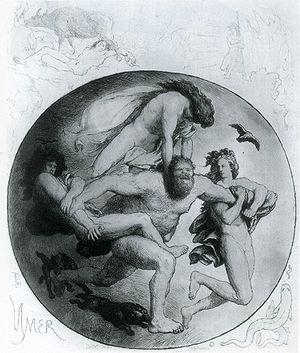
Dans la mythologie nordique, Ymir aussi nommé Aurgelmir, Brímir ainsi que Bláinn, est un géant, il est la première créature vivante ainsi que la source de la création de la Terre par Odin et ses deux frères, qui utiliserent son cadavre après l'avoir exécuté pour créer celle ci.
Dans la mythologie nordique, les nains sont des créatures vivant sous terre, dans les pierres ou les montagnes. Ils sont mentionnés dans les Eddas et les sagas nordiques et se caractérisent par leur habileté, et possèdent parfois des pouvoirs magiques et une grande sagesse. Les nains sont responsables de la fabrication de la majorité des attributs divins, mais demeurent parfois opposés aux dieux, et sont souvent confondus avec les alfes noirs et les jötnar. À l'origine, ils n'étaient pas décrits de petite taille, cette caractéristique est apparue dans les sagas tardives. La croyance en des nains caricaturaux, de petite taille et généralement malins et mystérieux, est restée dans le folklore populaire germanique après la christianisation.
Le jötunn ou les jötnar sont, dans la mythologie nordique, des créatures humanoïdes personnifiant les forces de la nature, dotées d'une force impressionnante ainsi que, parfois, des pouvoirs divins comme celui de la métamorphose et de l'illusion. Ils sont à la fois prédécesseurs, parents et ennemis des dieux et vivent habituellement à Jötunheimr où ils sont séparés de Midgard, le monde des humains, par de hautes montagnes ou des forêts denses. Tous les jötunn sont les fils d'Ymir, le géant hermaphrodite des origines selon la cosmogonie nordique. De sa sueur, Ymir enfanta un mâle et une femelle, et de l'union de sa jambe gauche et droite naquit un fils. Les géants de Jötunheim sont en guerre perpétuelle contre les dieux, qui sont généralement menés par Thor dans leur lutte. Ce sont des créatures chaotiques, par opposition aux dieux qui représentent l'ordre. Pendant le Ragnarök, les géants seront au premier rang de la bataille pour assaillir les dieux, et c'est le géant du feu Surt qui détruira l'ensemble des mondes avec son épée flamboyante.
Le nain est une créature humanoïde, légendaire et imaginaire, souterraine et de petite taille, dont la figure actuelle est principalement issue de la mythologie nordique et des croyances germaniques médiévales. Comme le lutin, le gobelin et le gnome, avec lesquels il est souvent confondu, il fait partie du « petit peuple ». Il partage peut-être l'origine des géants mythologiques.